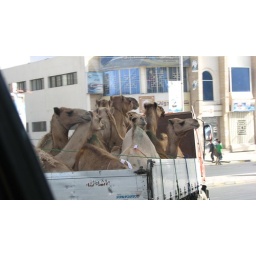
Herd of camels in the bed of a truck